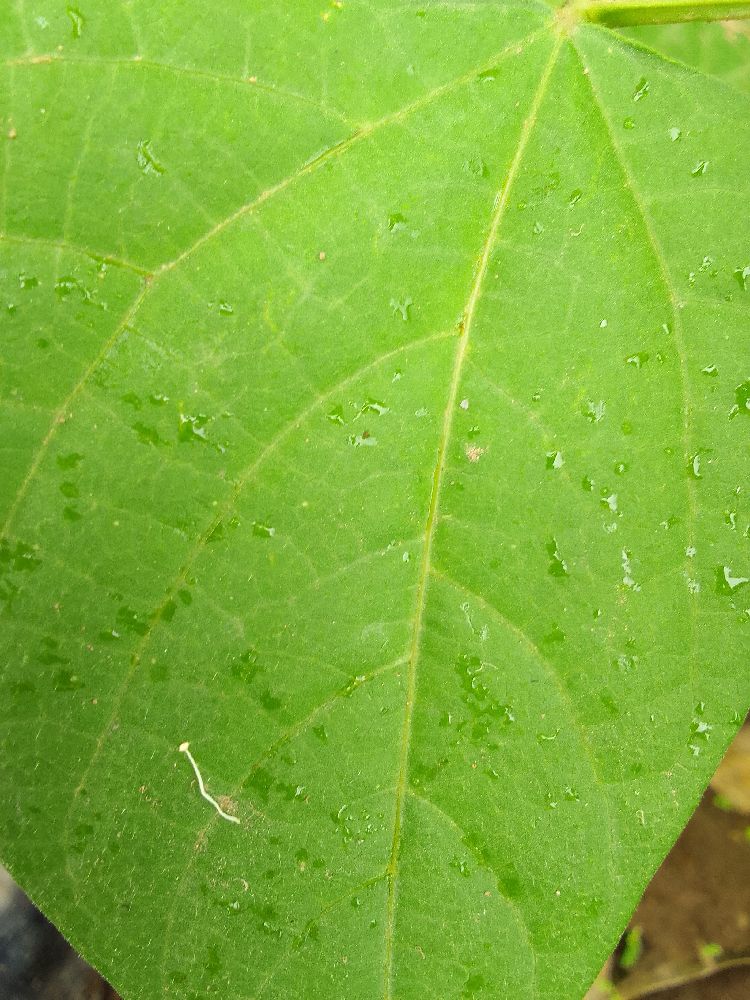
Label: healthy